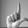
ASL letter: L